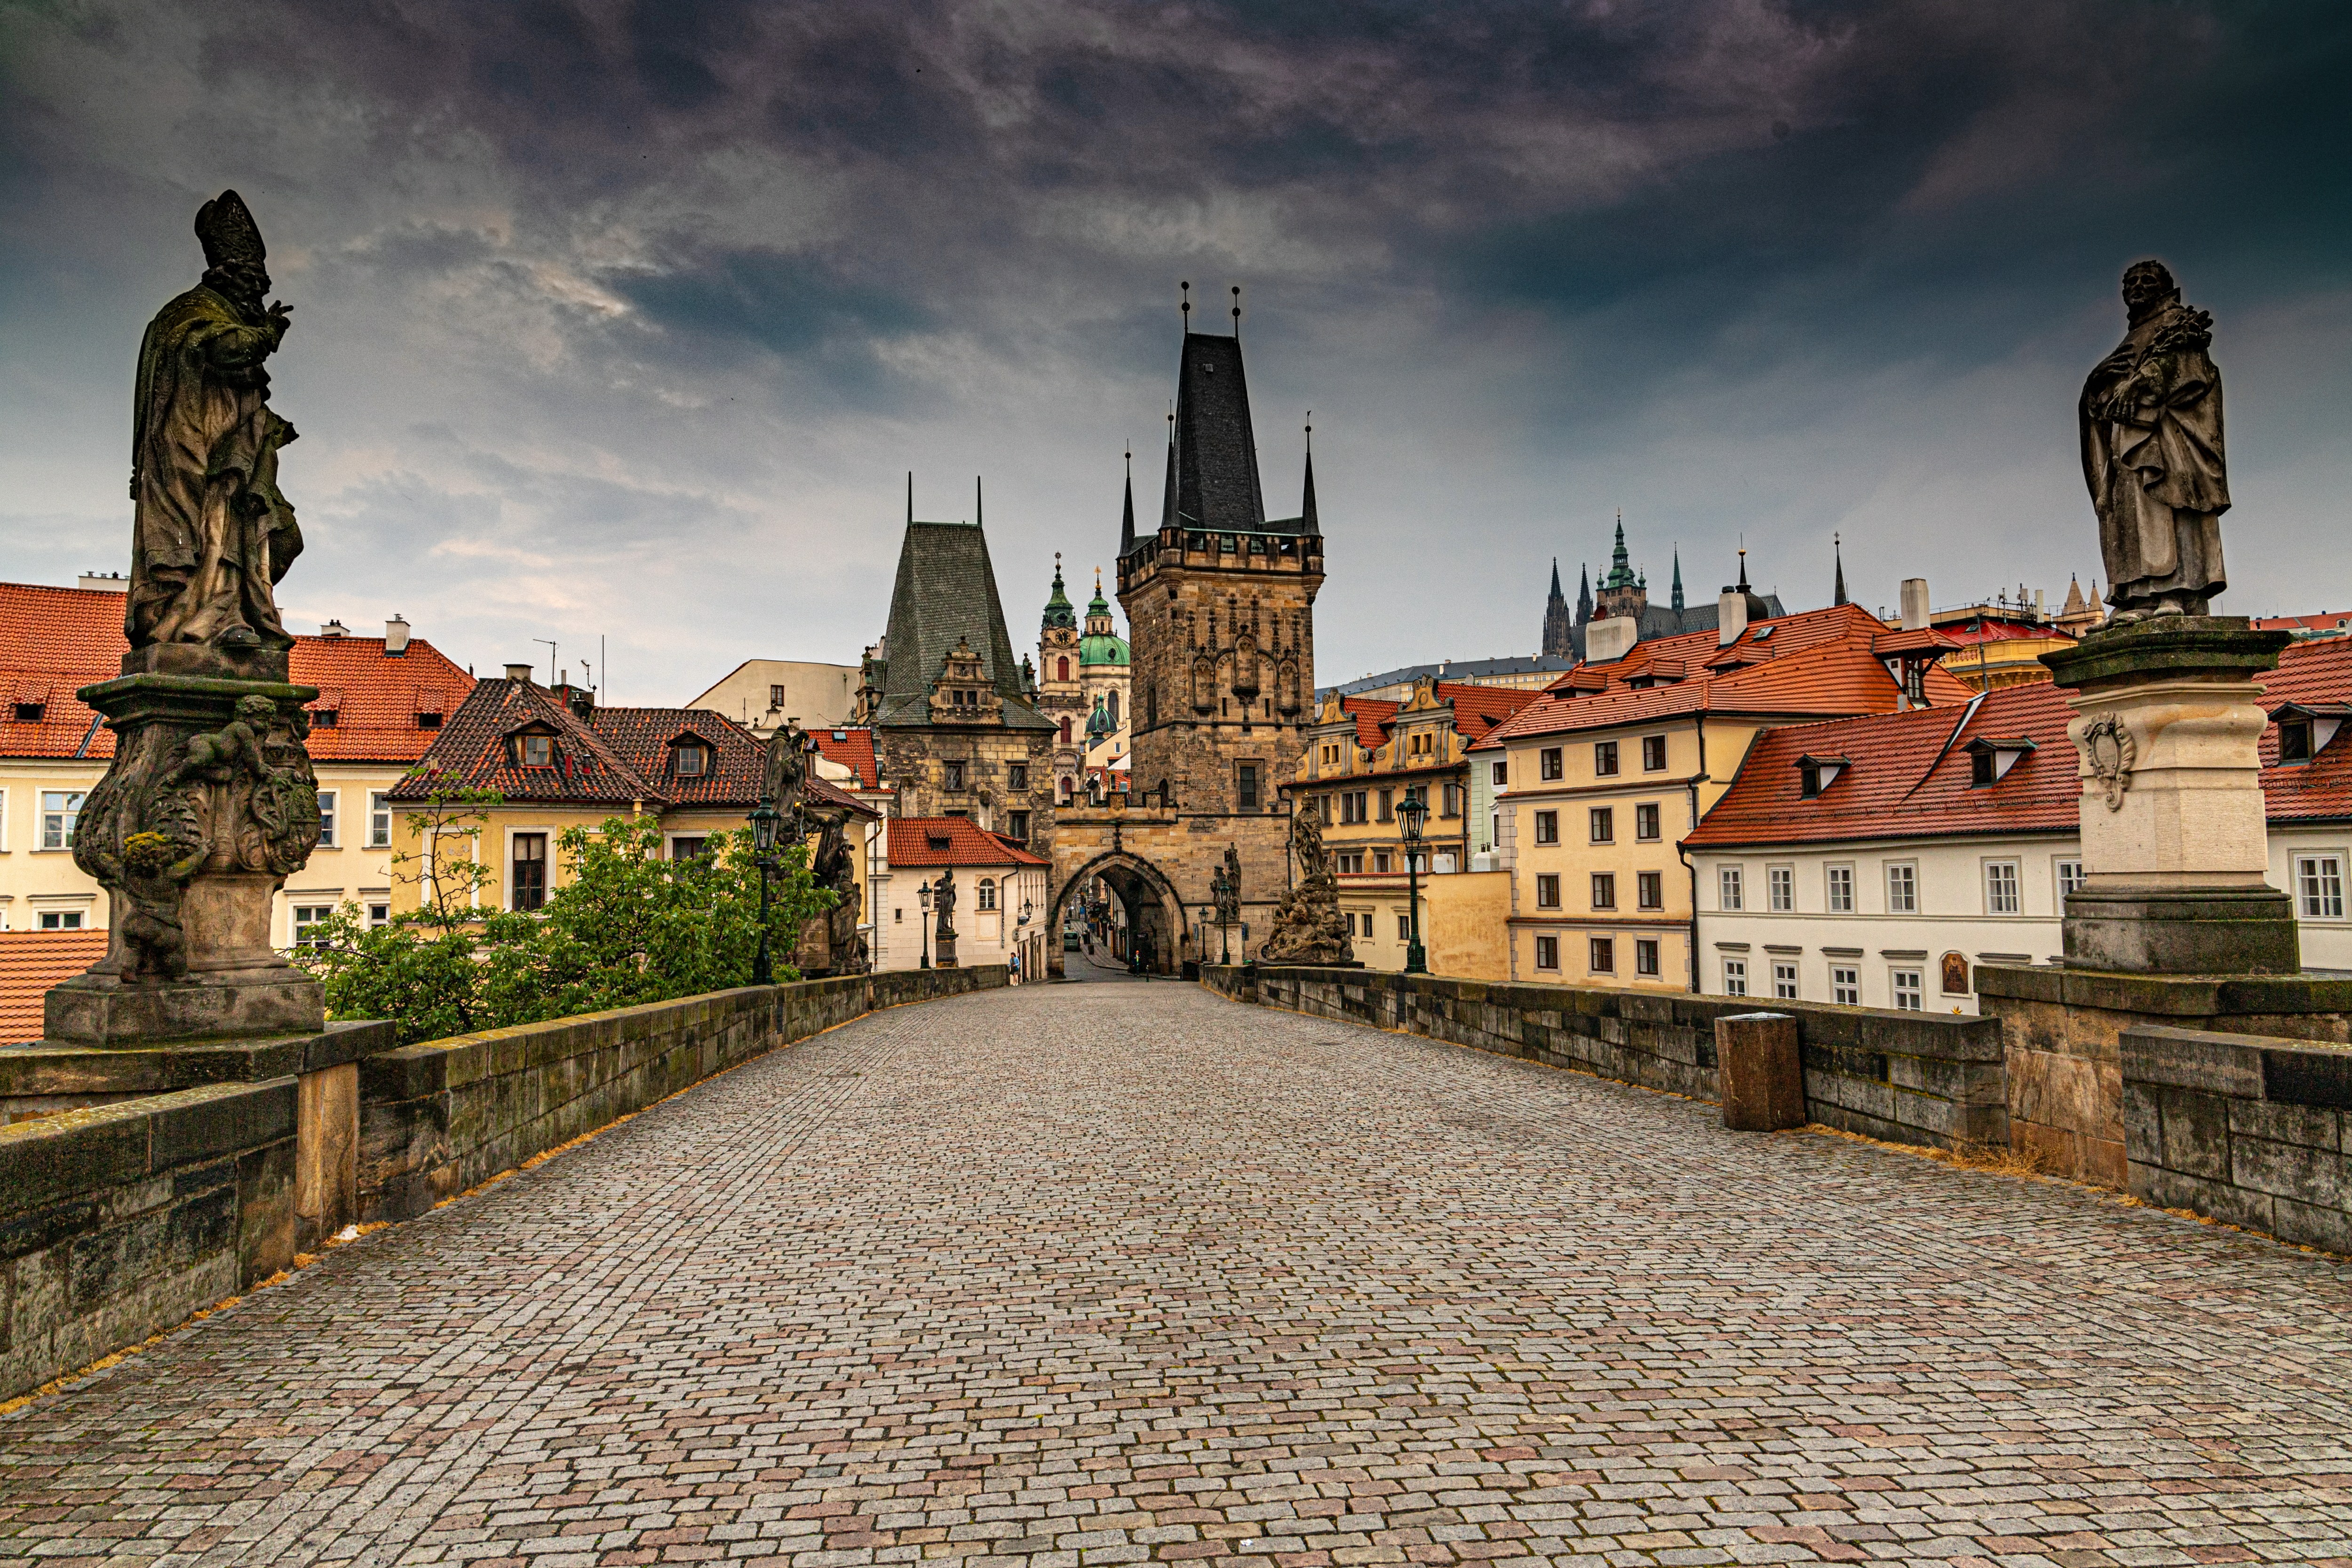
prague, cloud, sky, building, daytime, house, road surface, sculpture, morning, statue, bridge, landmark, facade, city, roof, art, landscape, medieval architecture, spire, road, horizon, ancient history, steeple, cobblestone, evening, symmetry, history, street, dusk, cityscape, town, tourism, arch, stock photography, historic site, church, reflection, castle, tourist attraction, stately home, clock tower, town square, village, vacation, monastery, night, place of worship, panorama, classical architecture, plaza, winter, estate, river, convent, cathedral, monument